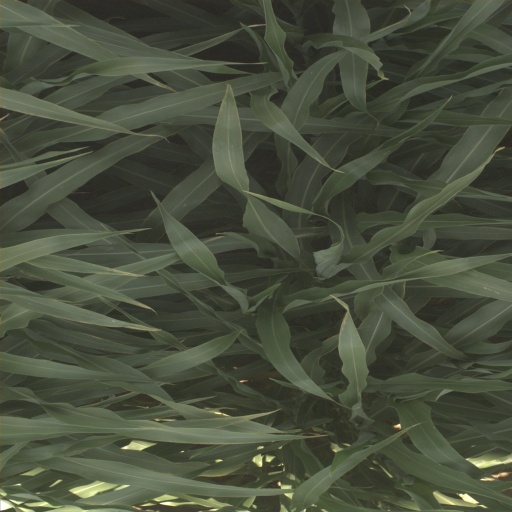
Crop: sorghum